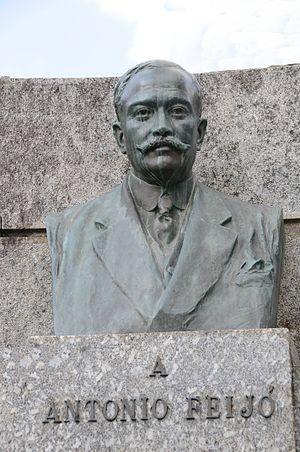
António de Castro Feijó est un poète et diplomate portugais.